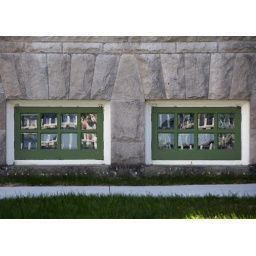
picket fence reflecting in the window panes